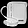
Label: Bag